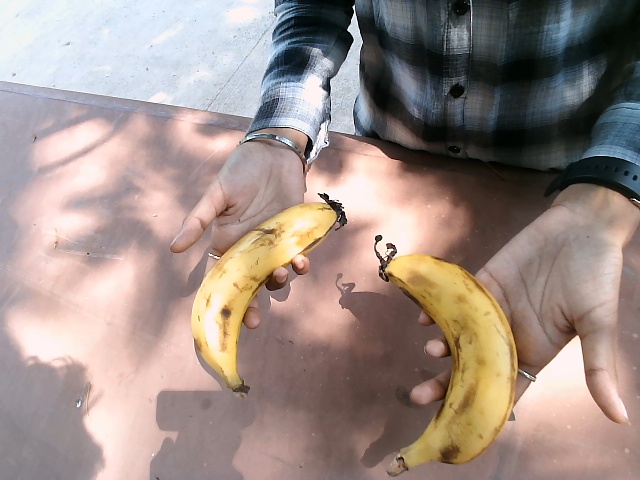
Label: Ripe_Banana